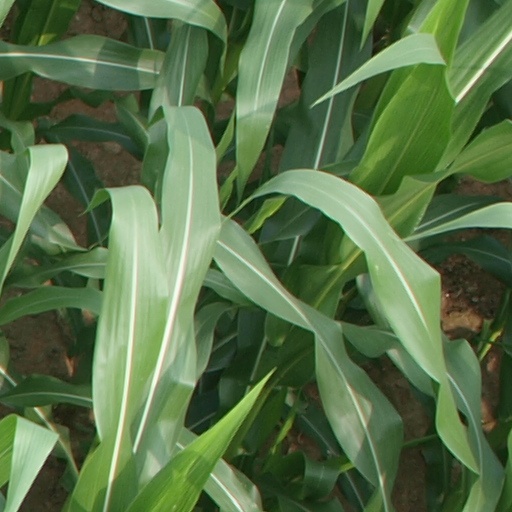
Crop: maize; corn